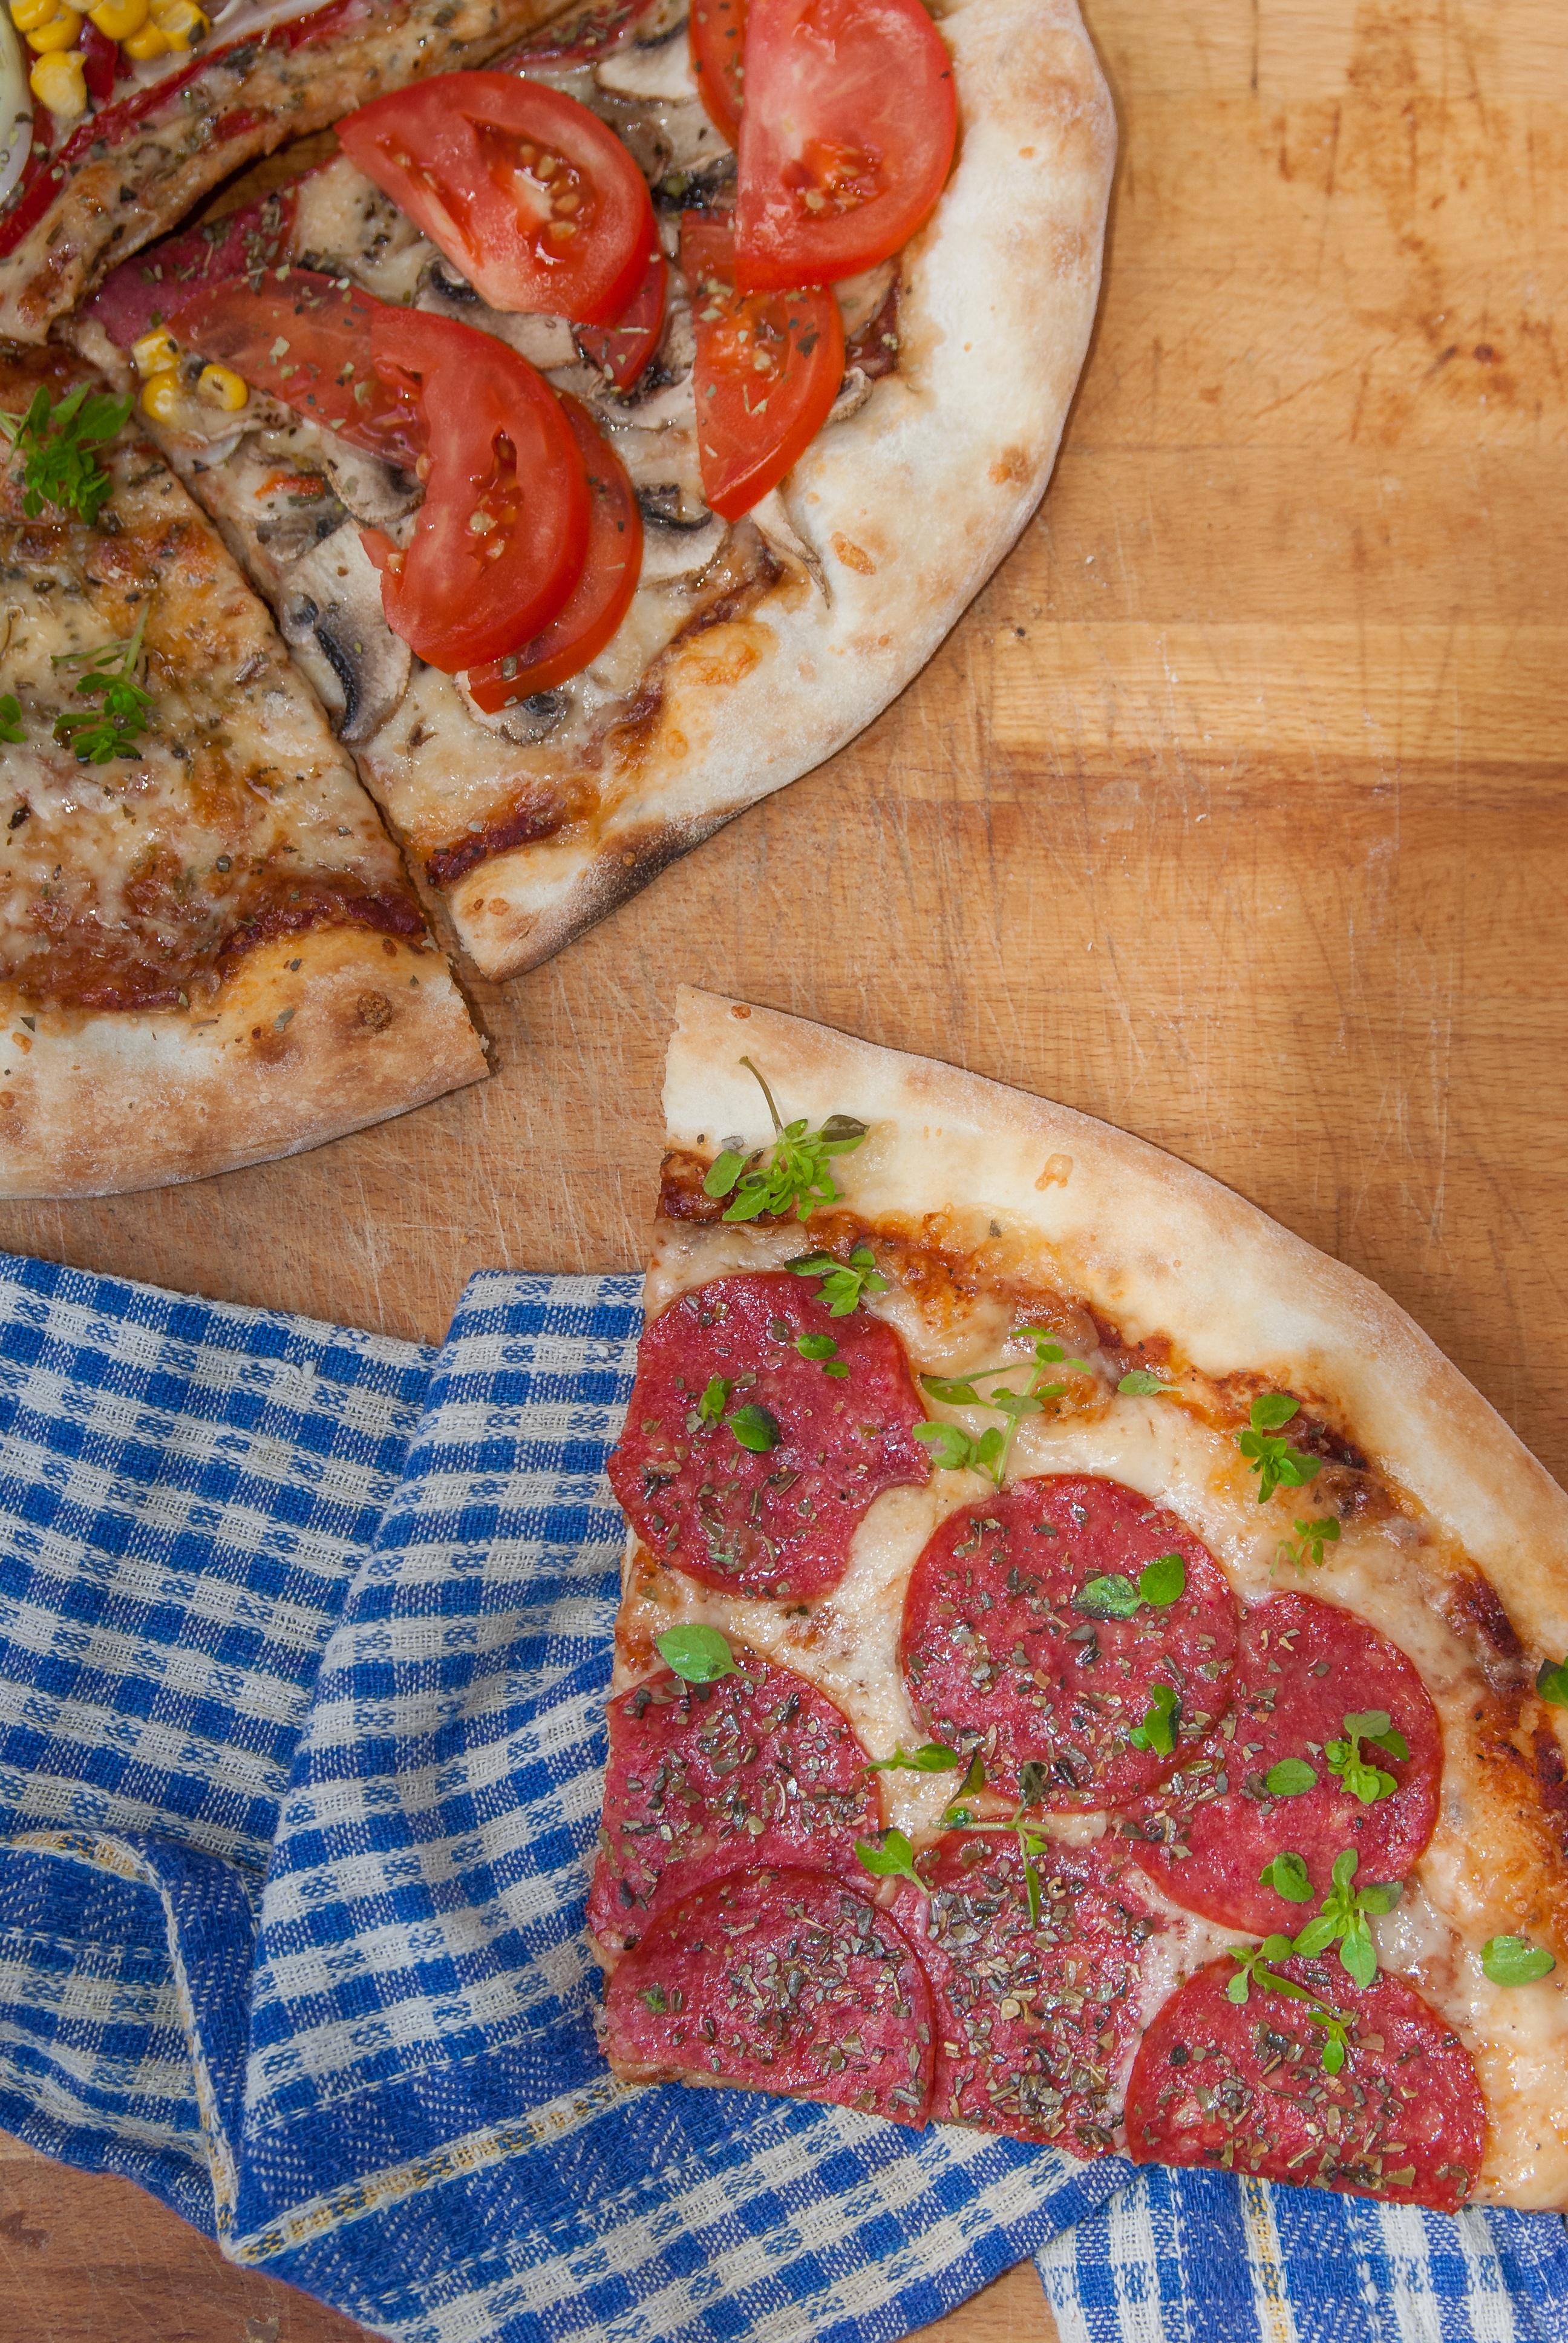
restaurant, dish, meal, food, produce, meat, cuisine, cake, basil, pizza, sausage, salami, pepperoni, piece, italian food, european food, salt cured meat